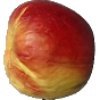
Label: Apple Red Yellow 1